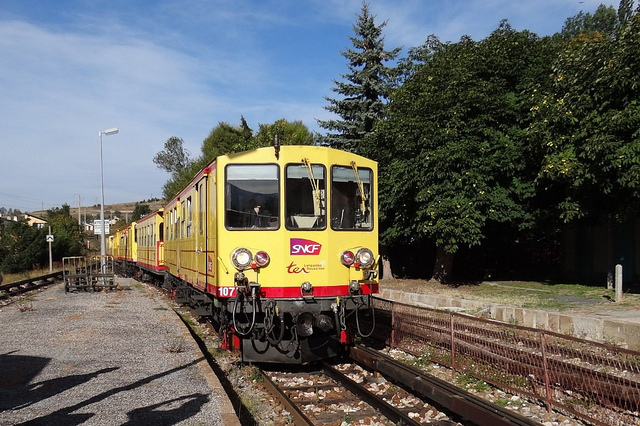
A commuter train driving down the rail road tracks.

A yellow train is on tracks near a cluster of trees.

Yellow train on the tracks running parallel to the trees.

A yellow and red train drives down train tracks.

A yellow train is traveling down the railroad tracks.